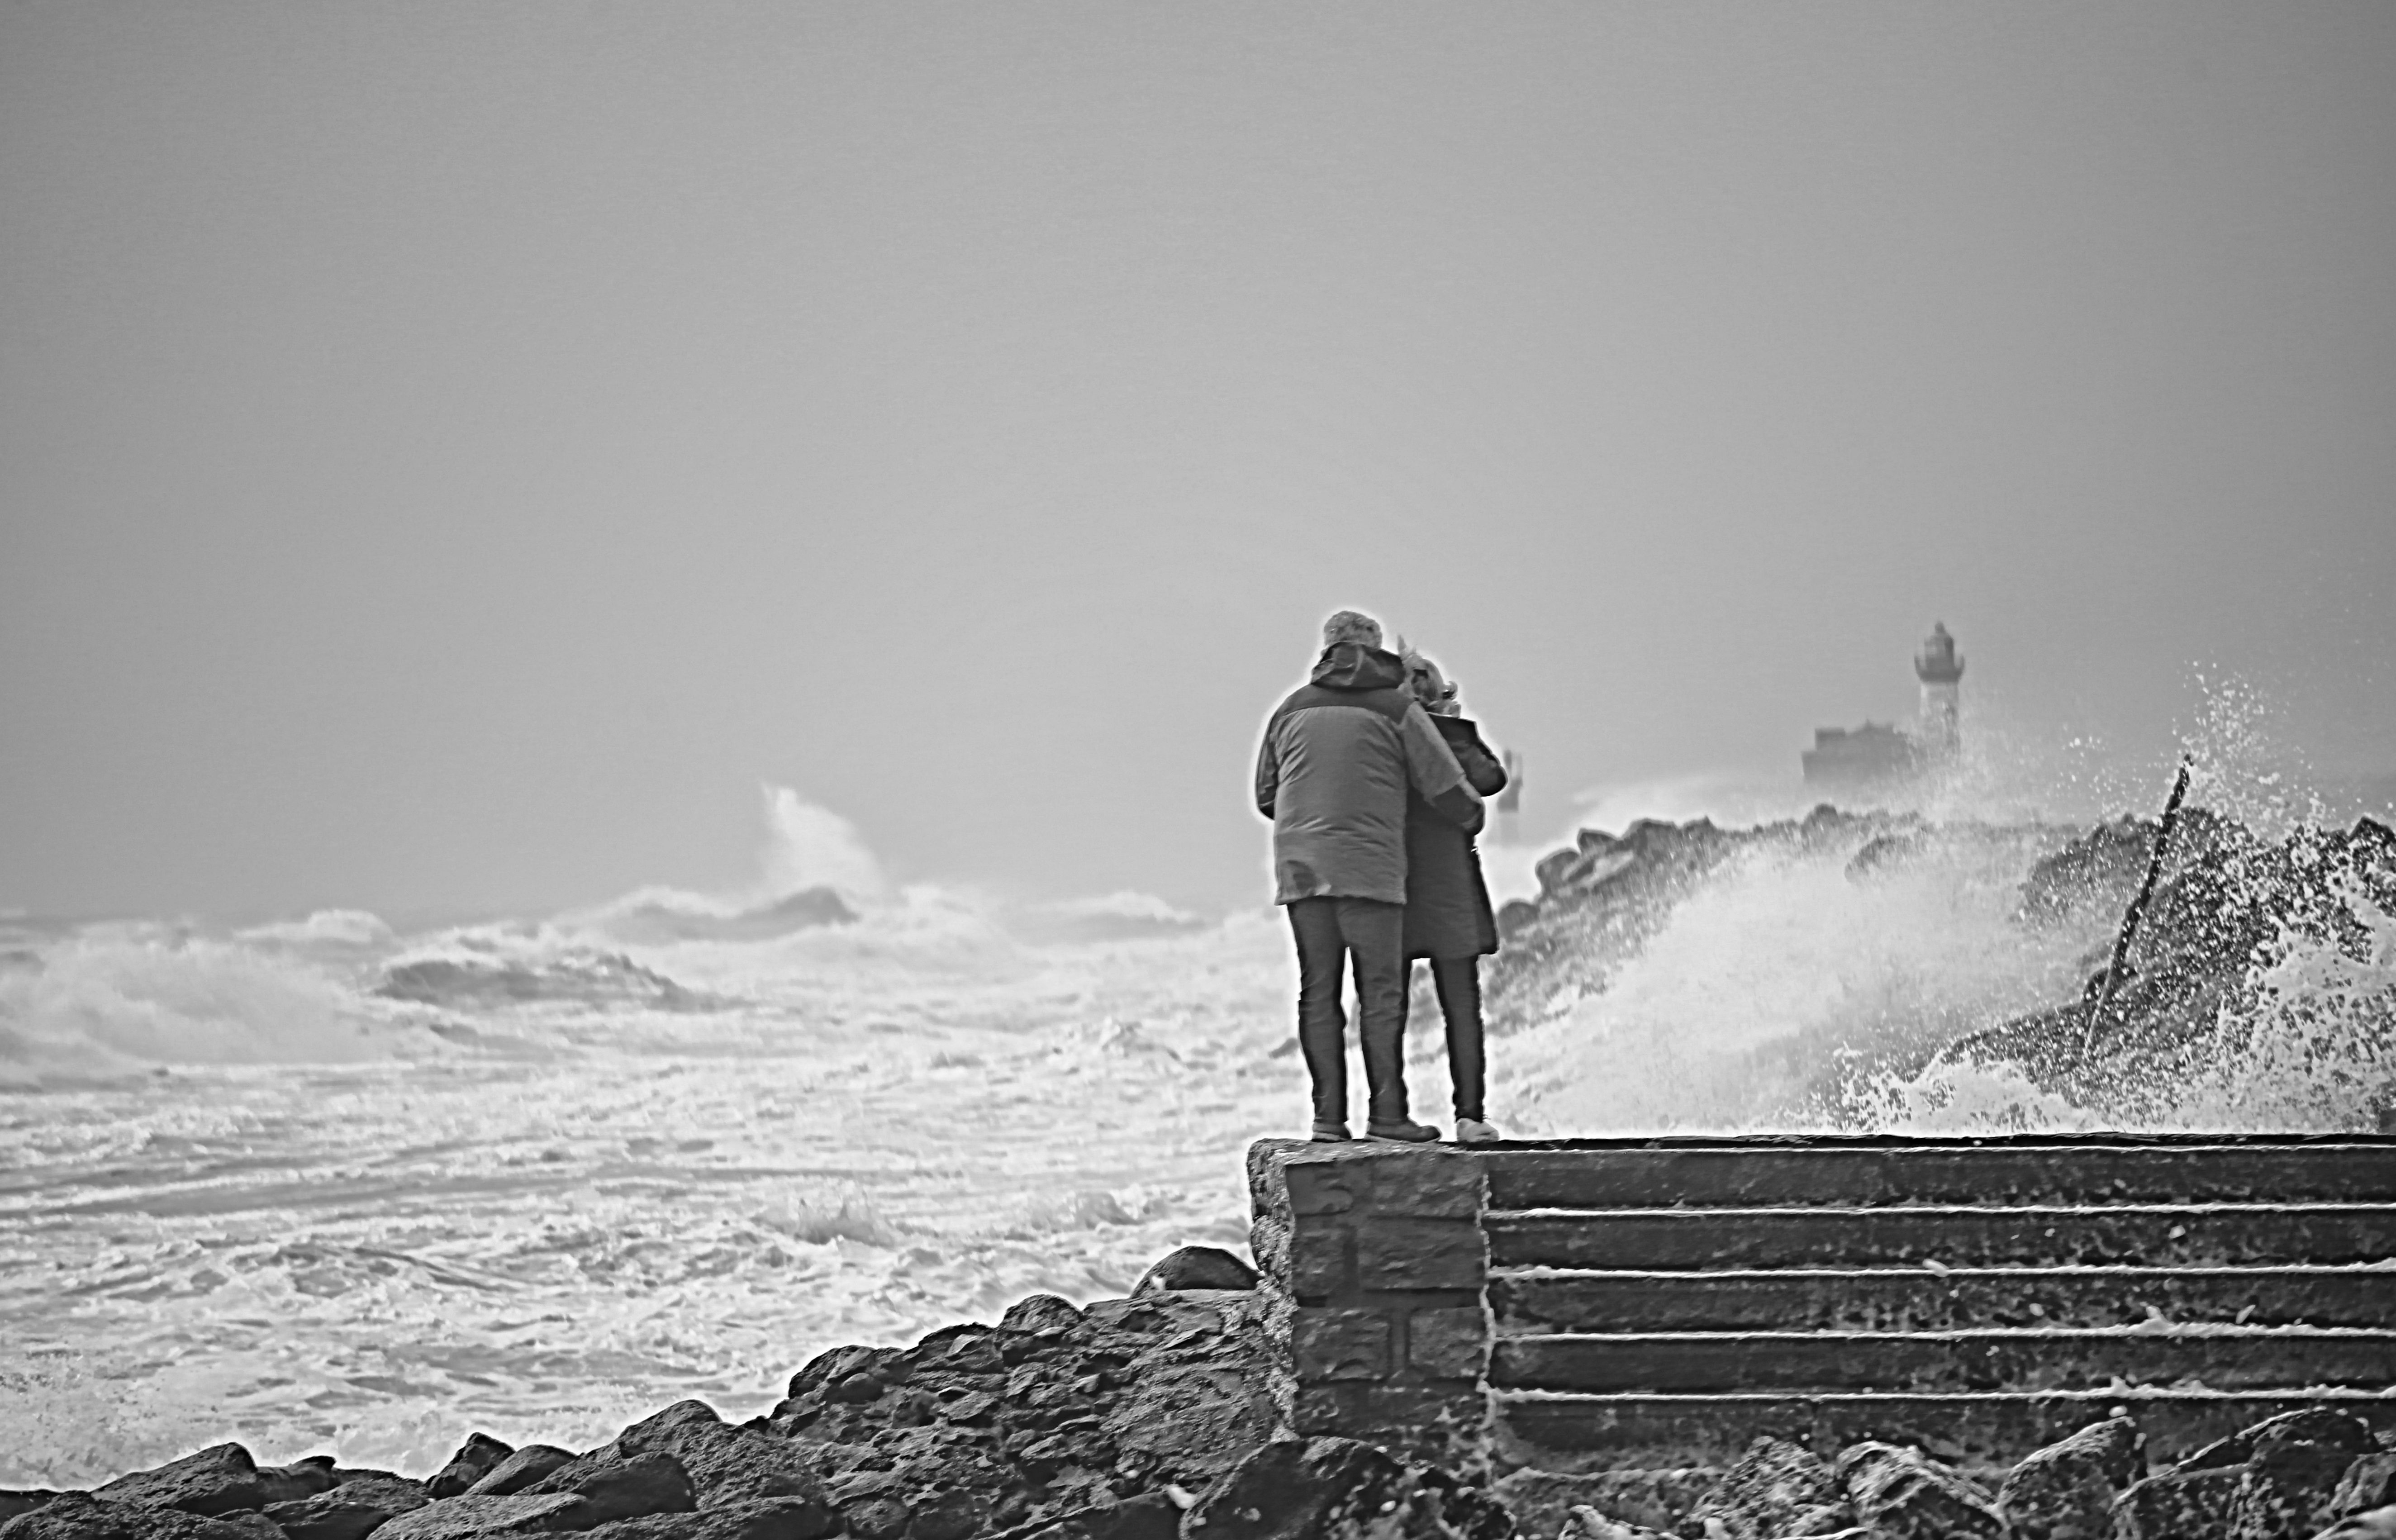
sea, coast, water, nature, rock, ocean, mountain, snow, winter, black and white, people, fog, white, photography, wave, seascape, weather, storm, romantic, black, monochrome, movement, photograph, scum, monochrome photography, atmospheric phenomenon